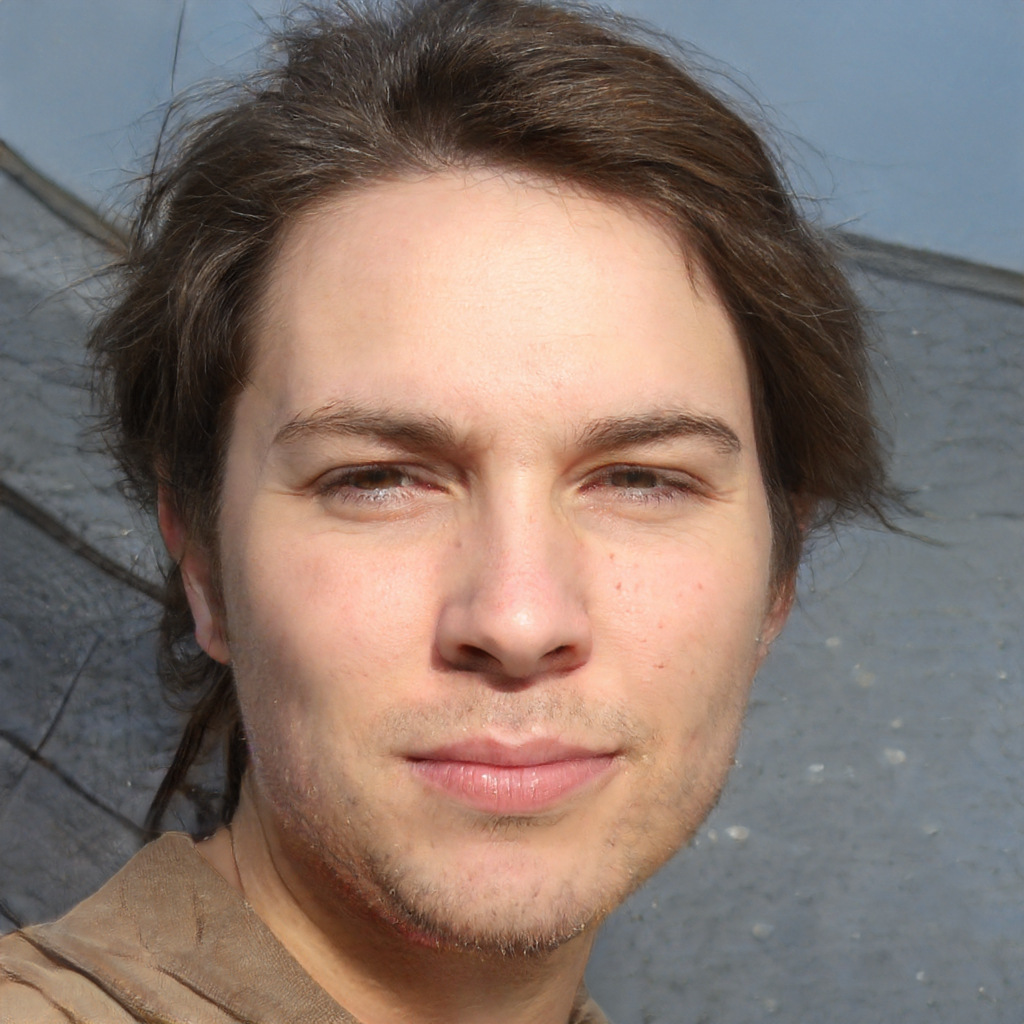
Label: Colored